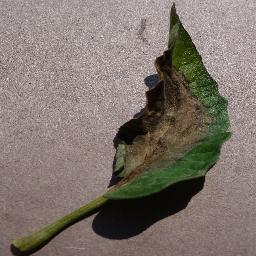
Label: Tomato___Late_blight